Jon Bernad

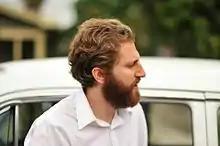

Jonathan Bernad (born 1983) is an American artist who lives and works in Los Angeles, California. He is the brother of film and television producer David Bernad. Bernad frequently collaborates with travelers, arranging trips and introductions to create life experiences and larger narratives—his art work has been shown in exhibitions such as Here Is Elsewhere's "Ma Prochaine Vie," the Venice Art Walk, the Anne Barrault Gallery's "Destiny: The B's," the Ithuba Arts Fund's "An Experiment to Test the Destiny of the World," and Mains d'Oeuvres's show "Sans Vous, Rien Ne Se Fera." Some of Bernad's projects include flying a stranger from South Africa to drive across America, sending an L.A. artist to Paris to cook dinners for surprised locals, and photographing dogs who hang out with art.